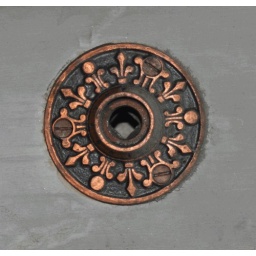
A doorknob plate on a door in the station. The fleur-de-lys are a nice touch